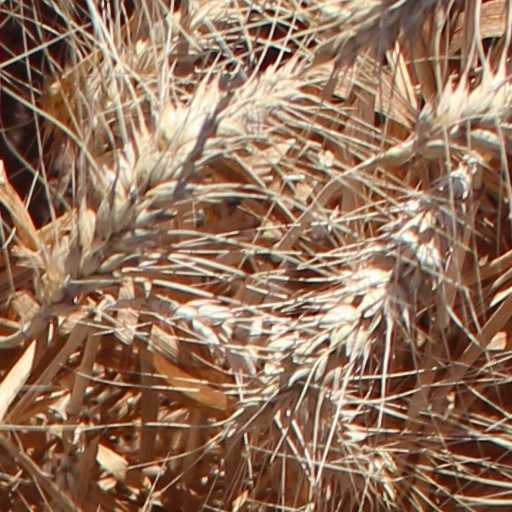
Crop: wheat